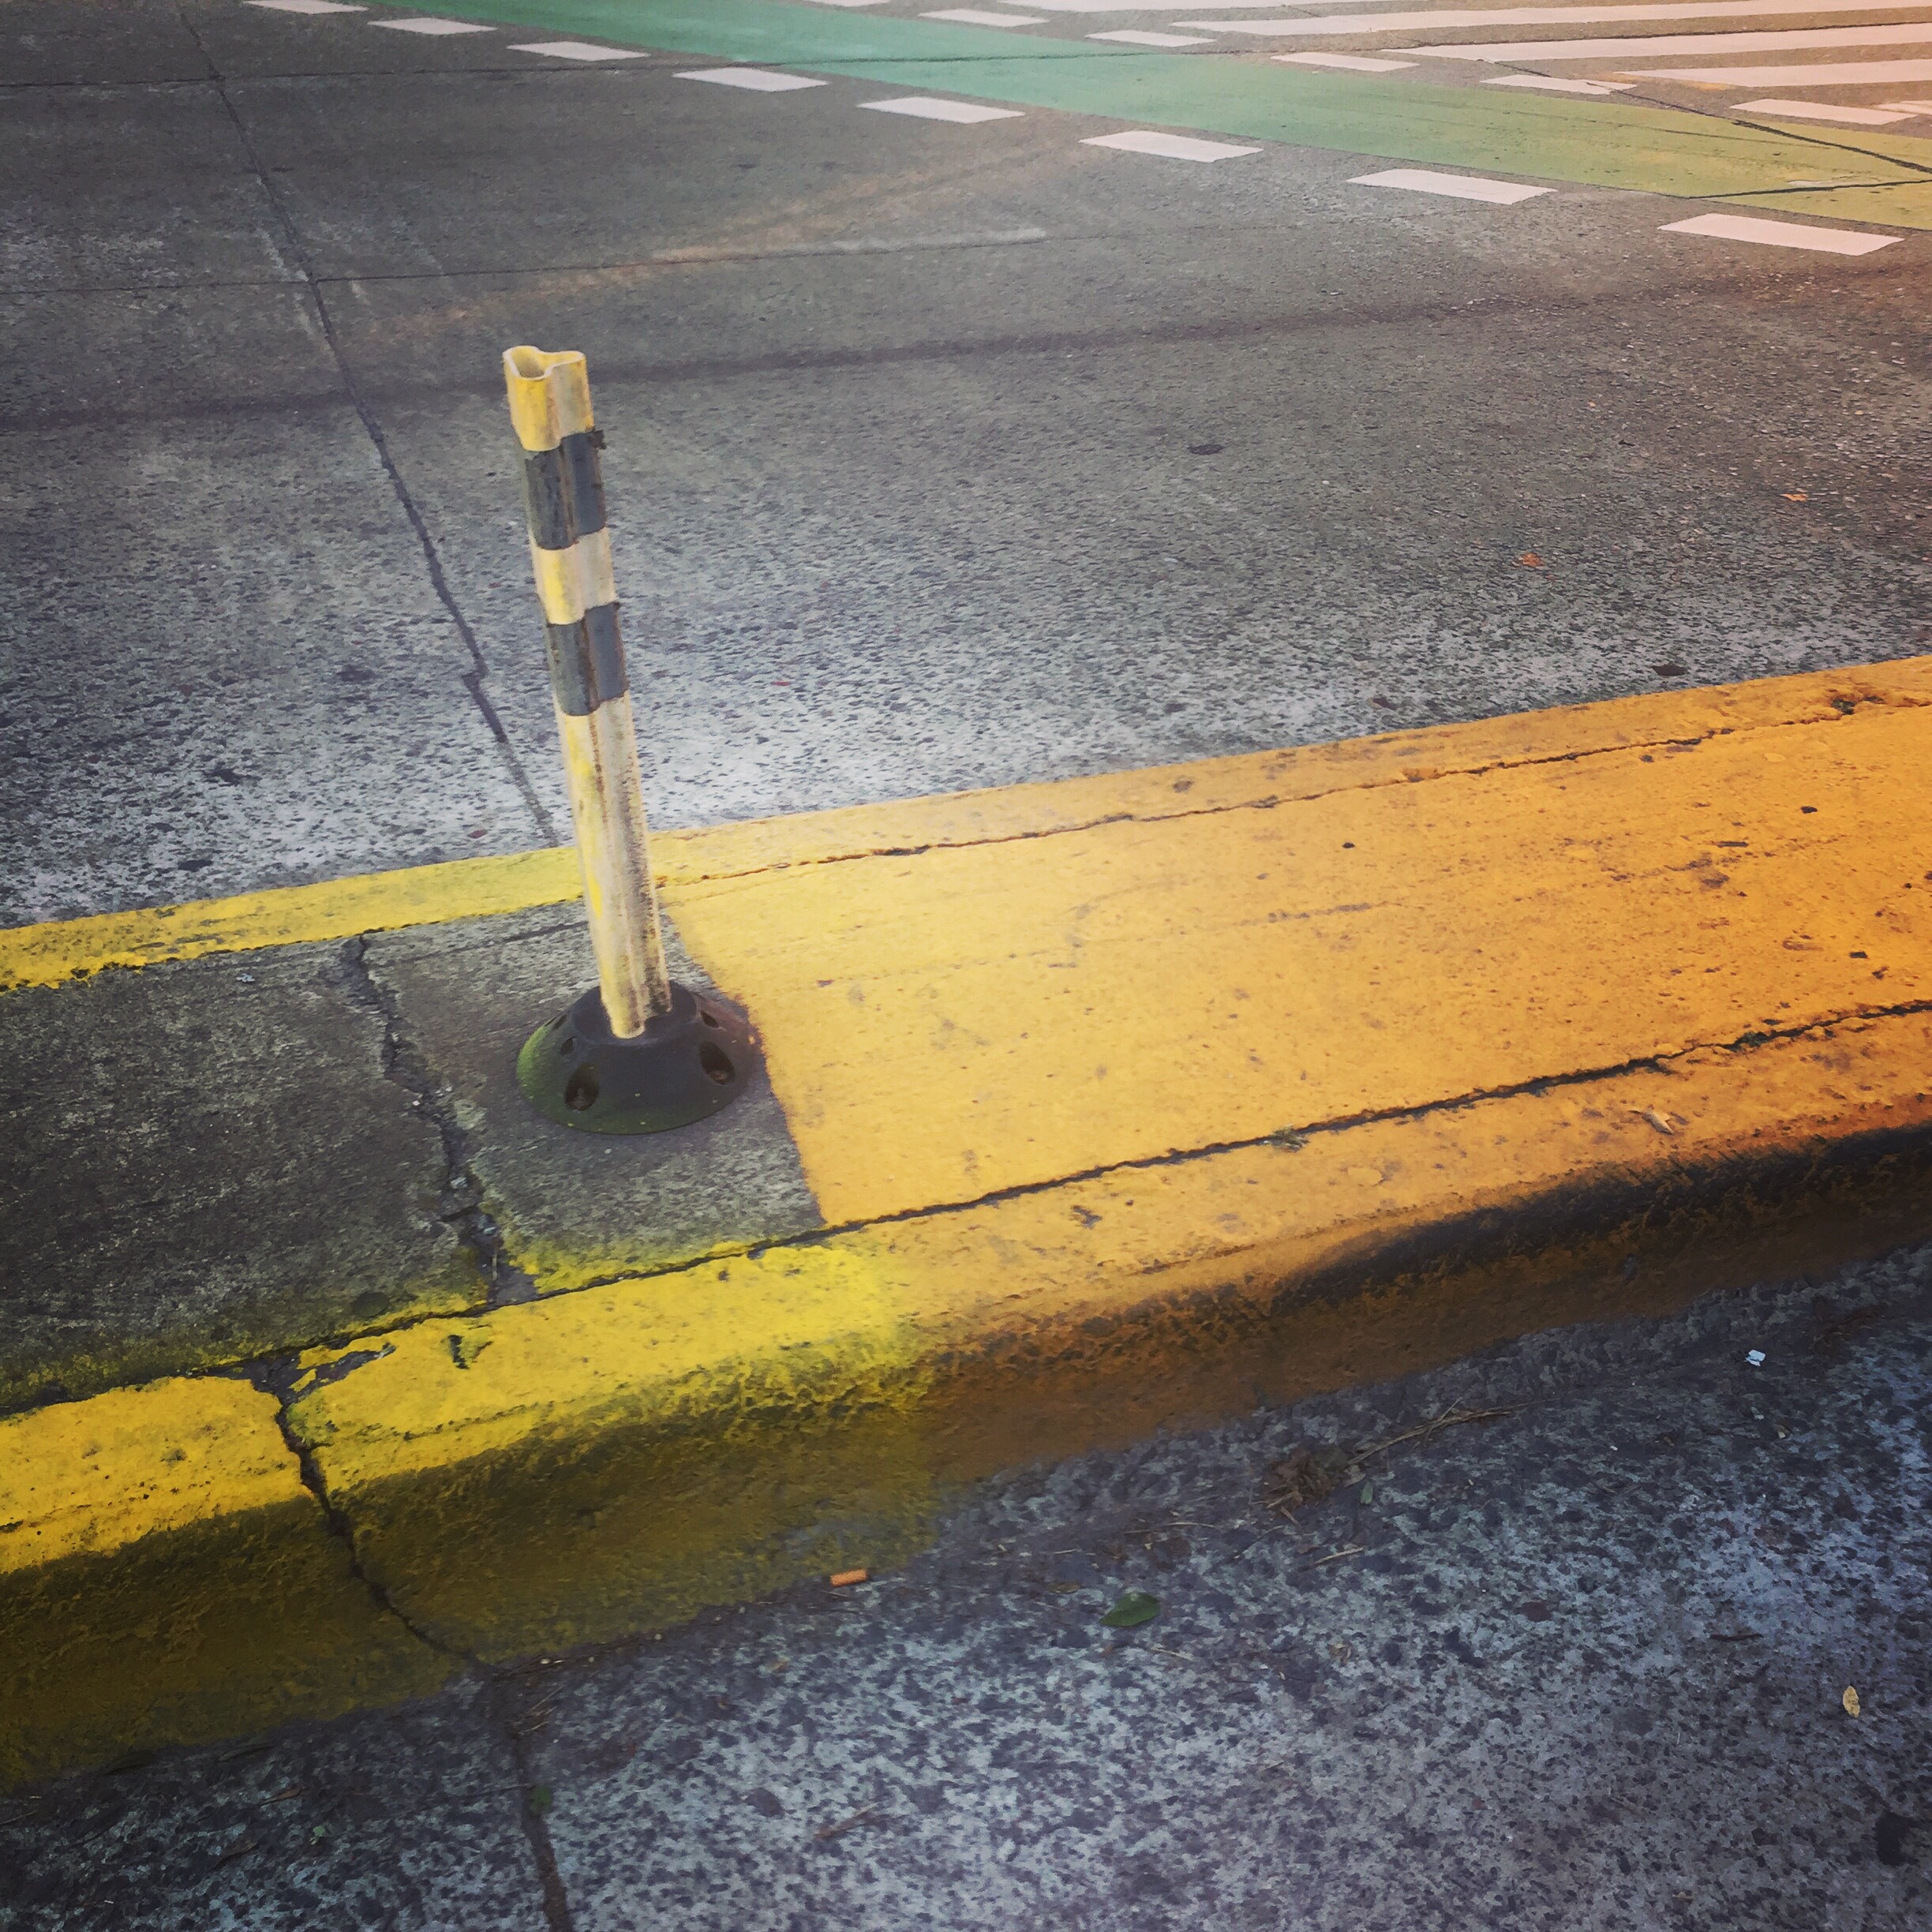
iphone, light, road, floor, asphalt, reflection, soil, yellow, instagram, argentina, shape, iphoneography, project365, squareformat, rodrigoparedes, buenosaires, ar, 160378, 160378com, www160378com, iphone6plus, 270, flooring, road surface